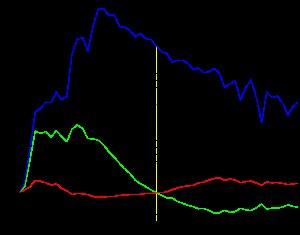
En colorimétrie, un illuminant est la lumière qui éclaire un objet. Cette lumière doit être bien définie pour qu'on puisse comparer les couleurs, si bien qu'il s'agit généralement d'une lumière blanche : l'illuminant est parfois nommé blanc de référence. Un illuminant représente une source fictive définie par un tableau indiquant, par bandes de longueurs d'onde, l'intensité lumineuse relative que fournit la source dans le spectre visible. La réalisation de sources réelles reproduisant les illuminants n'est pas toujours nécessaire ; elle s'impose toutefois si l'on souhaite comparer les calculs et les observations visuelles.